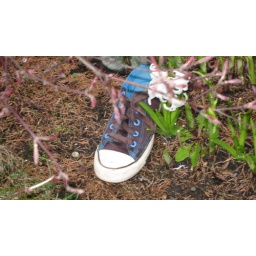
Brown and blue shoe in the garden with a wild flower!